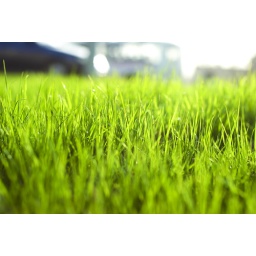
Natural beautiful green grass with shallow DOF and nice bokeh lit by bright sun